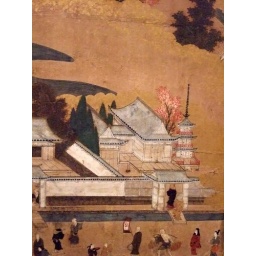
Scenes in an Around Kyoto Edo Period Japan 17th century CE eight fold paper screen 11